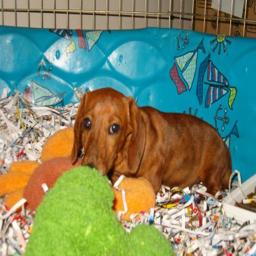
Animal: dogs